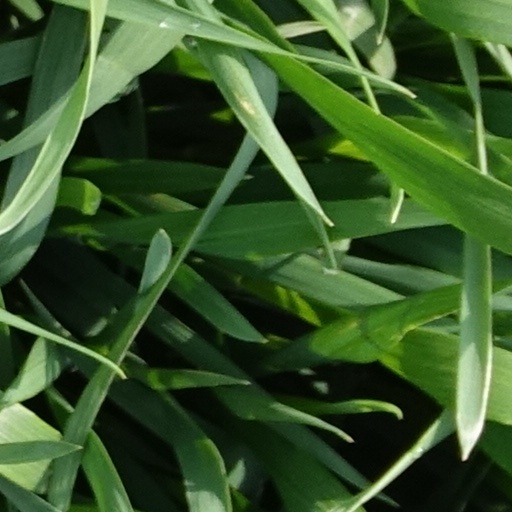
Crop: wheat